Steel wool

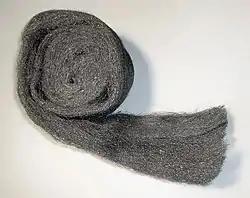
A piece of steel wool

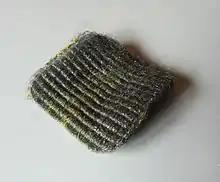
Soap-impregnated steel wool pad for household cleaning

Steel wool, also known as iron wool or wire sponge, is a bundle of very fine and flexible sharp-edged steel filaments. It is the most common type of wire wool and is often the type meant when wire wool is mentioned. It was described as a new product in 1896. It is used as an abrasive in finishing and repair work for polishing wood or metal objects, cleaning household cookware, cleaning windows, and sanding surfaces.